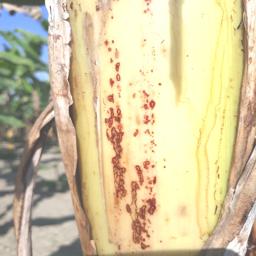
Label: PSEUDOSTEM WEEVIL